National Aviation Investigation Agency and Railway Accidents and Transportation Safety

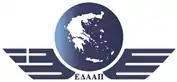
The Seal of The Hellenic Air Accident Investigation and Aviation Safety Board (AAIASB)

During its years of operation, the body had investigated around 200 air accidents. The most famous of these were